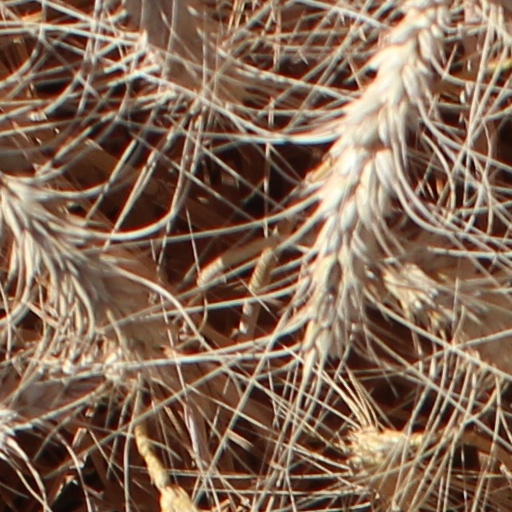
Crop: wheat